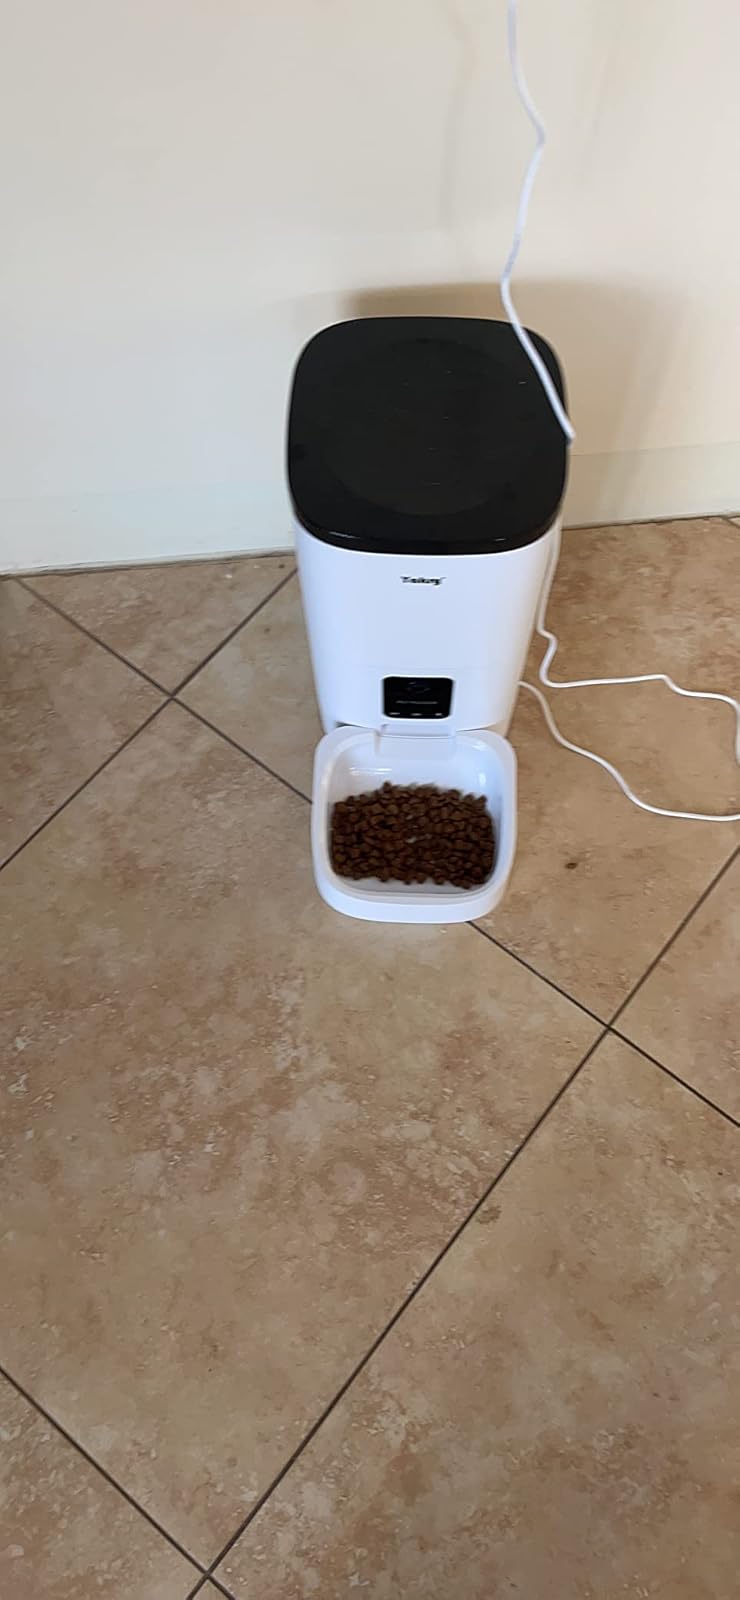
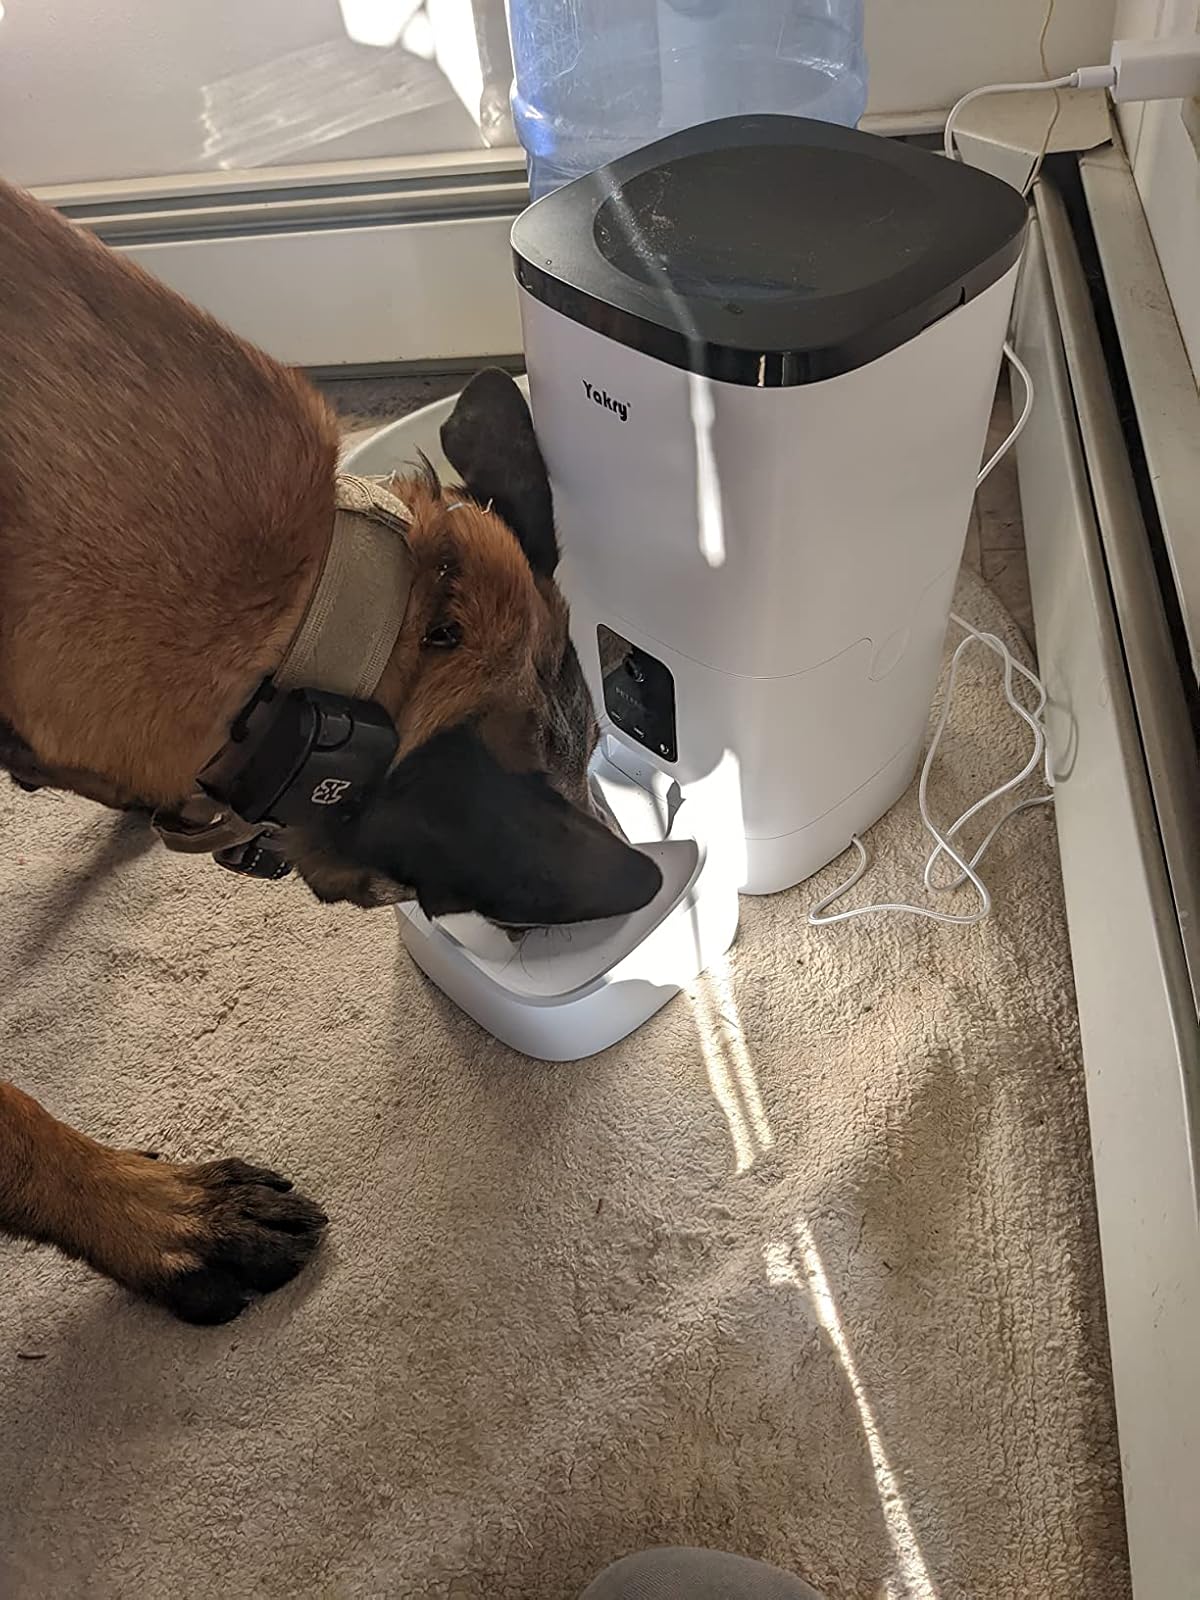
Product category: items_feeder
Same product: yes